Trumpchi GE3

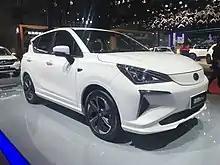
GAC-Mitsubishi E-More

During the 2018 Beijing Auto Show, GAC Mitsubishi launched the Guangzhou Auto E-More concept previewing an upcoming electric crossover. Despite Guangzhou Auto claiming that it was designed from the ground up as an EV, instead of being based on an existing petrol powered car, the Mitsubishi E-More was clearly based on the Trumpchi GS3. The production version of the Mitsubishi E-More will be launched in October.